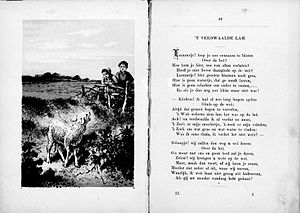
Jan Pieter Heije / Værker
Het verdwaalde lam i bogen Kinderliederen af J.P. Heije
Jan Pieter Heije var en hollandsk forfatter.